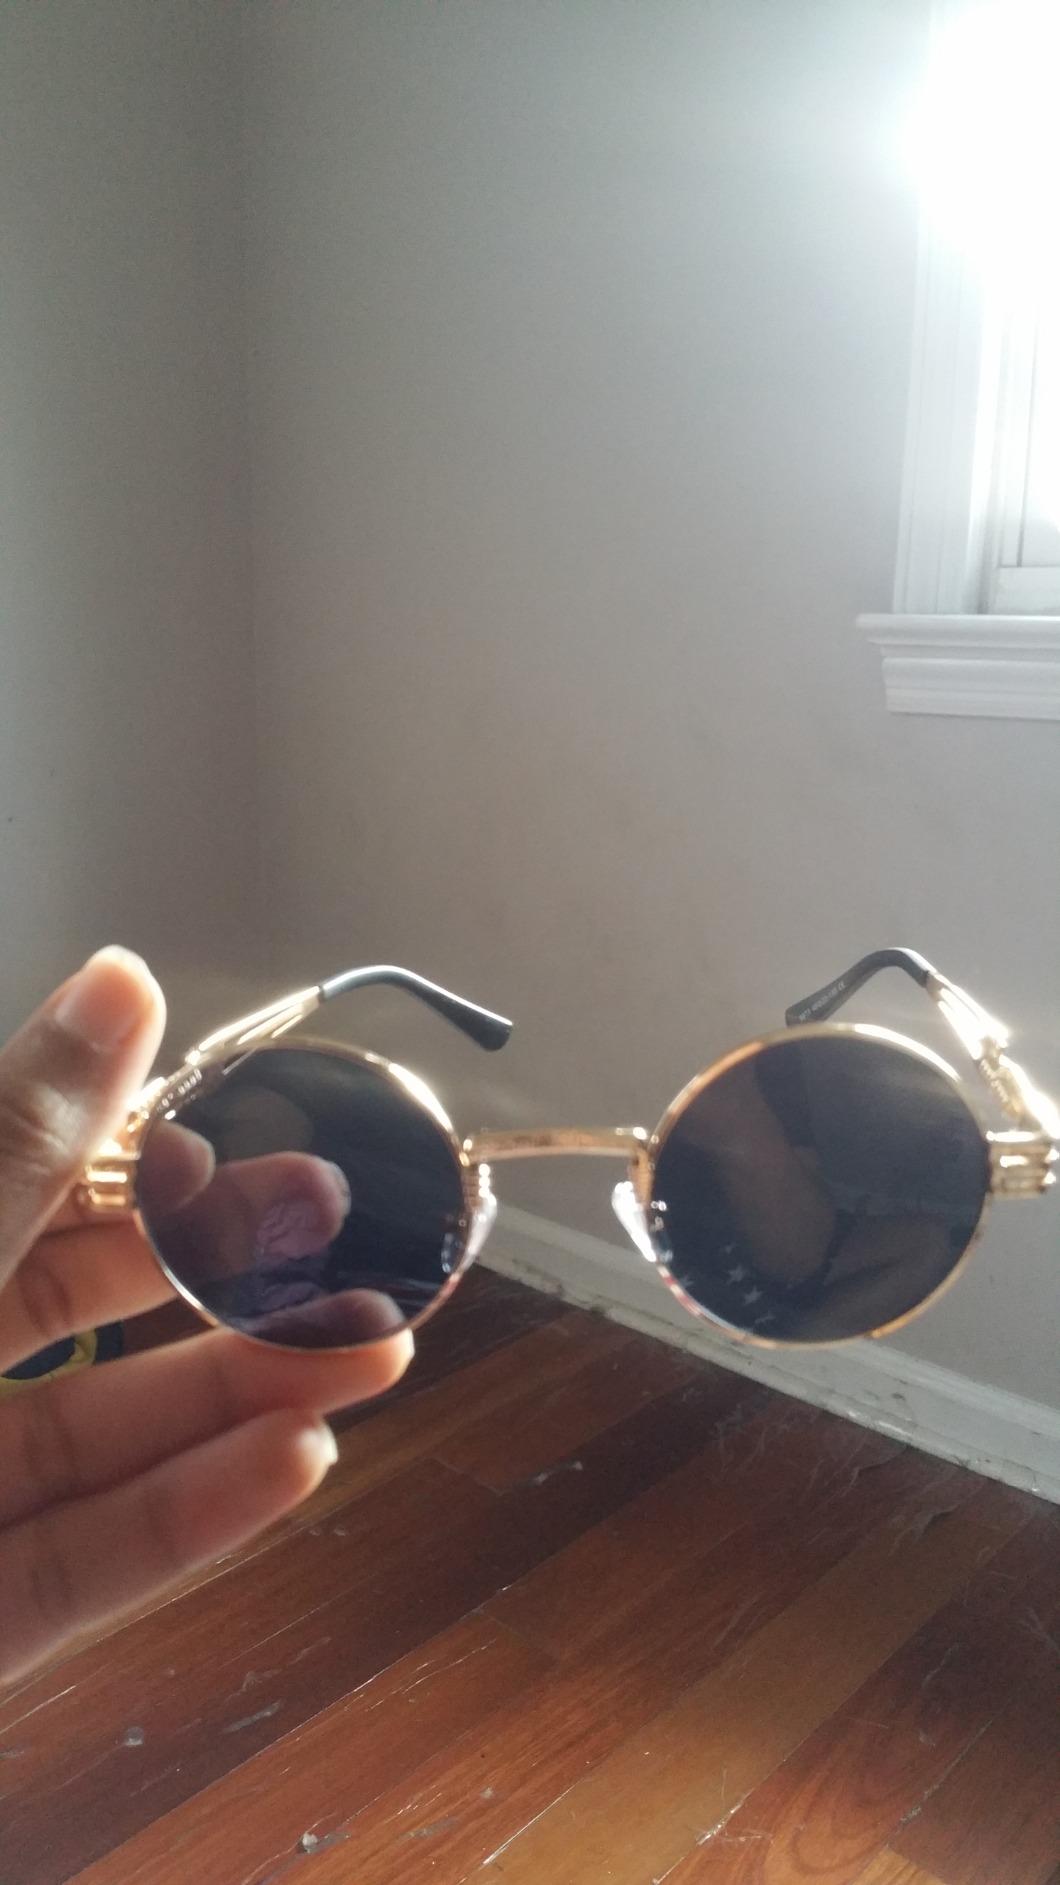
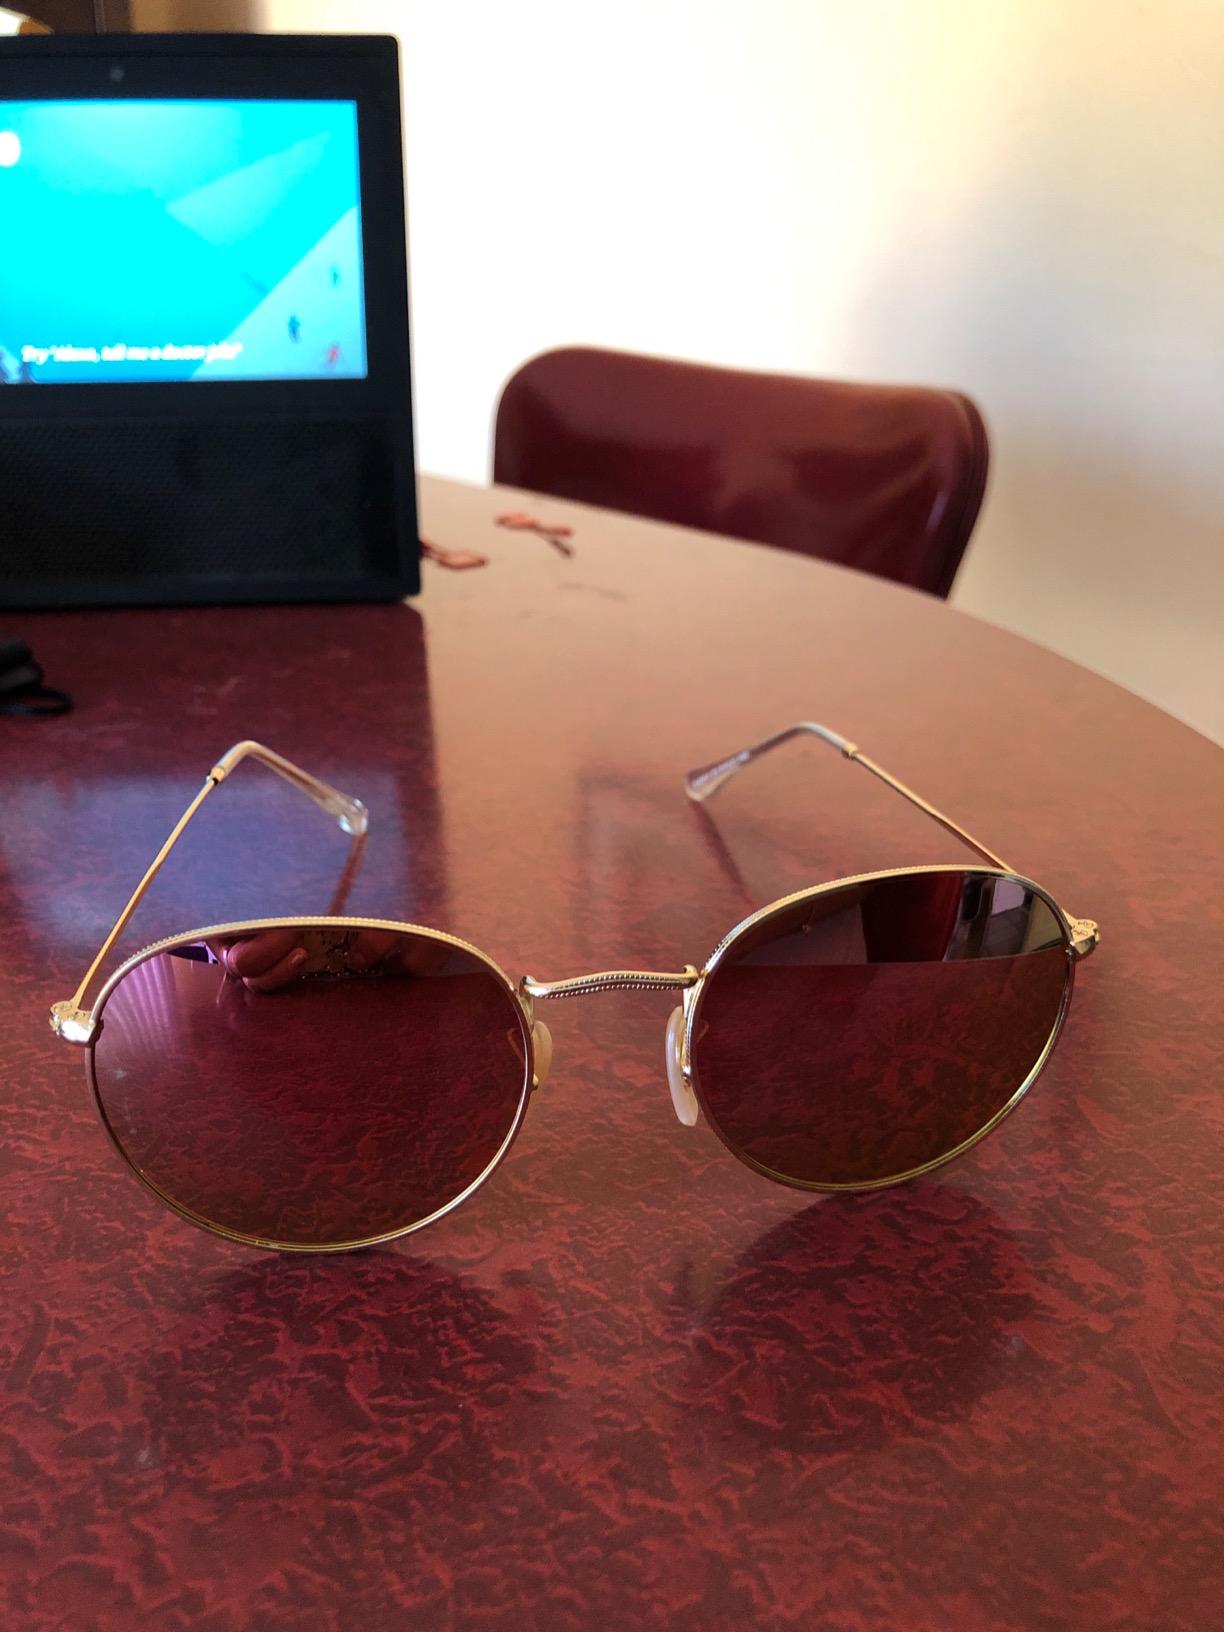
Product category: accessories_sunglasses
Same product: no